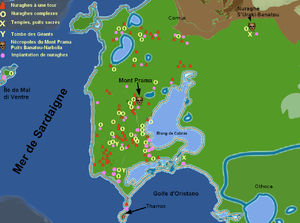
Site archéologique de Sinis
Les géants de Mont-Prama sont des statues en grès remontant à la période de l'histoire sarde dite de la culture nuragique. Découverts en 1974 par un agriculteur dans l'ouest de la Sardaigne, les fragments des statues ont été exhumés dans la localité de Mont'e Prama, sur le territoire de la commune de Cabras, dans la péninsule du Sinis une région de la province d'Oristano en Italie. D'une hauteur de 2 mètres à 2,5 mètres, elles auraient été taillées au plus tôt vers le Xᵉ siècle av. J.-C., même si cette datation fait débat, en particulier du fait de l'imprécision des premières fouilles. Les circonstances de leur destruction ne sont pas éclaircies et sont parfois mises en relation avec la prise de contrôle de la Sardaigne par les Carthaginois.